John Harding (photographer)

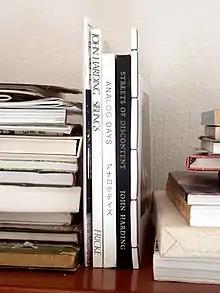
From left to right: "Trees Places and People, Siblings" (1982), "Analog Days, Streets of Discontent, Siblings" (2016)

The Bancroft Library (University of California, Berkeley) acquired a large photographic archive from Harding in 2010; it has been supplemented several times since then.